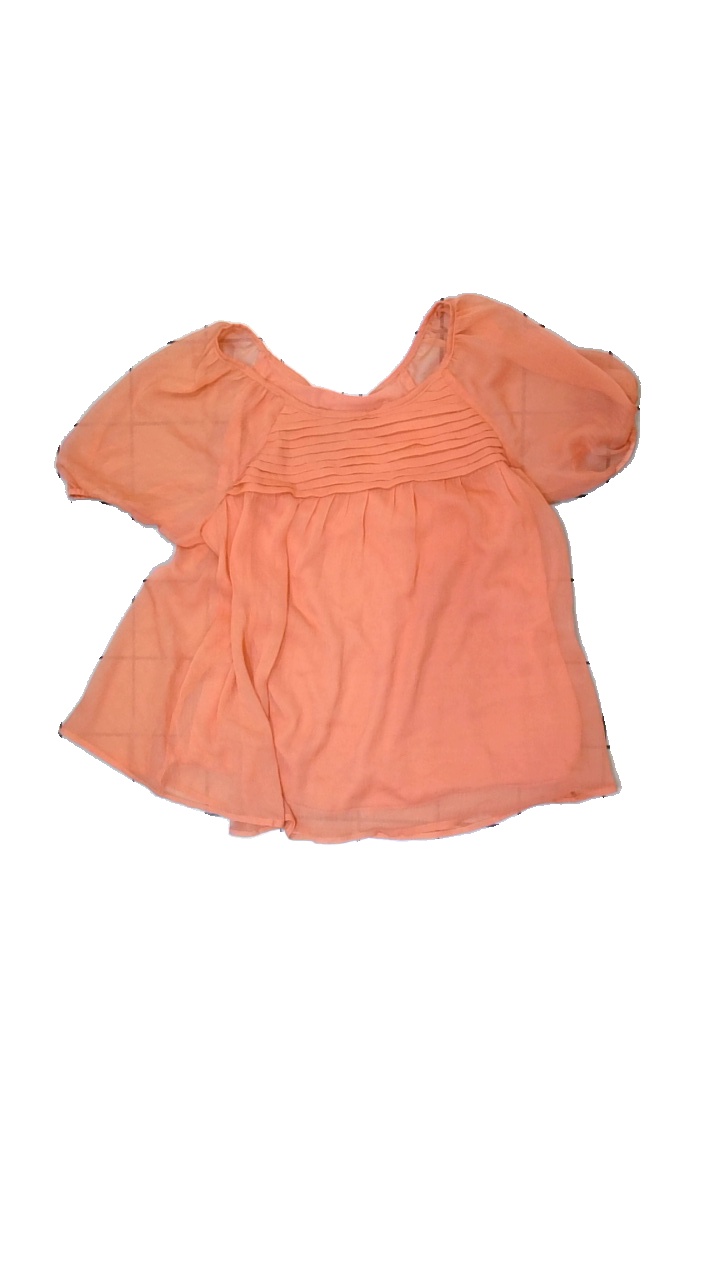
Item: Blouse (Ladies)
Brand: Vila
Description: pulled threads
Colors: Orange
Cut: Regular
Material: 100% Polyester
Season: All
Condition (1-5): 2
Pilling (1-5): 5
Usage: Export
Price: <50